Juan Ponce Enrile

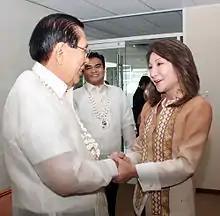

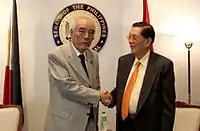
Enrile with Hajime Ishii (left) on May 4, 2011

In May 1987, Enrile won a seat in the 1987 election as one of two opposition members in the country's 24-member Senate (the other being Joseph Estrada), finishing 24th. He was unable to be proclaimed until August when the electoral protest filed by Augusto Sanchez was dismissed. He formally assumed office on August 15, 1987. In later years, Enrile continued alleging that the Aquino government manipulated the vote count during the 1987 elections, which he called "Cory Magic".